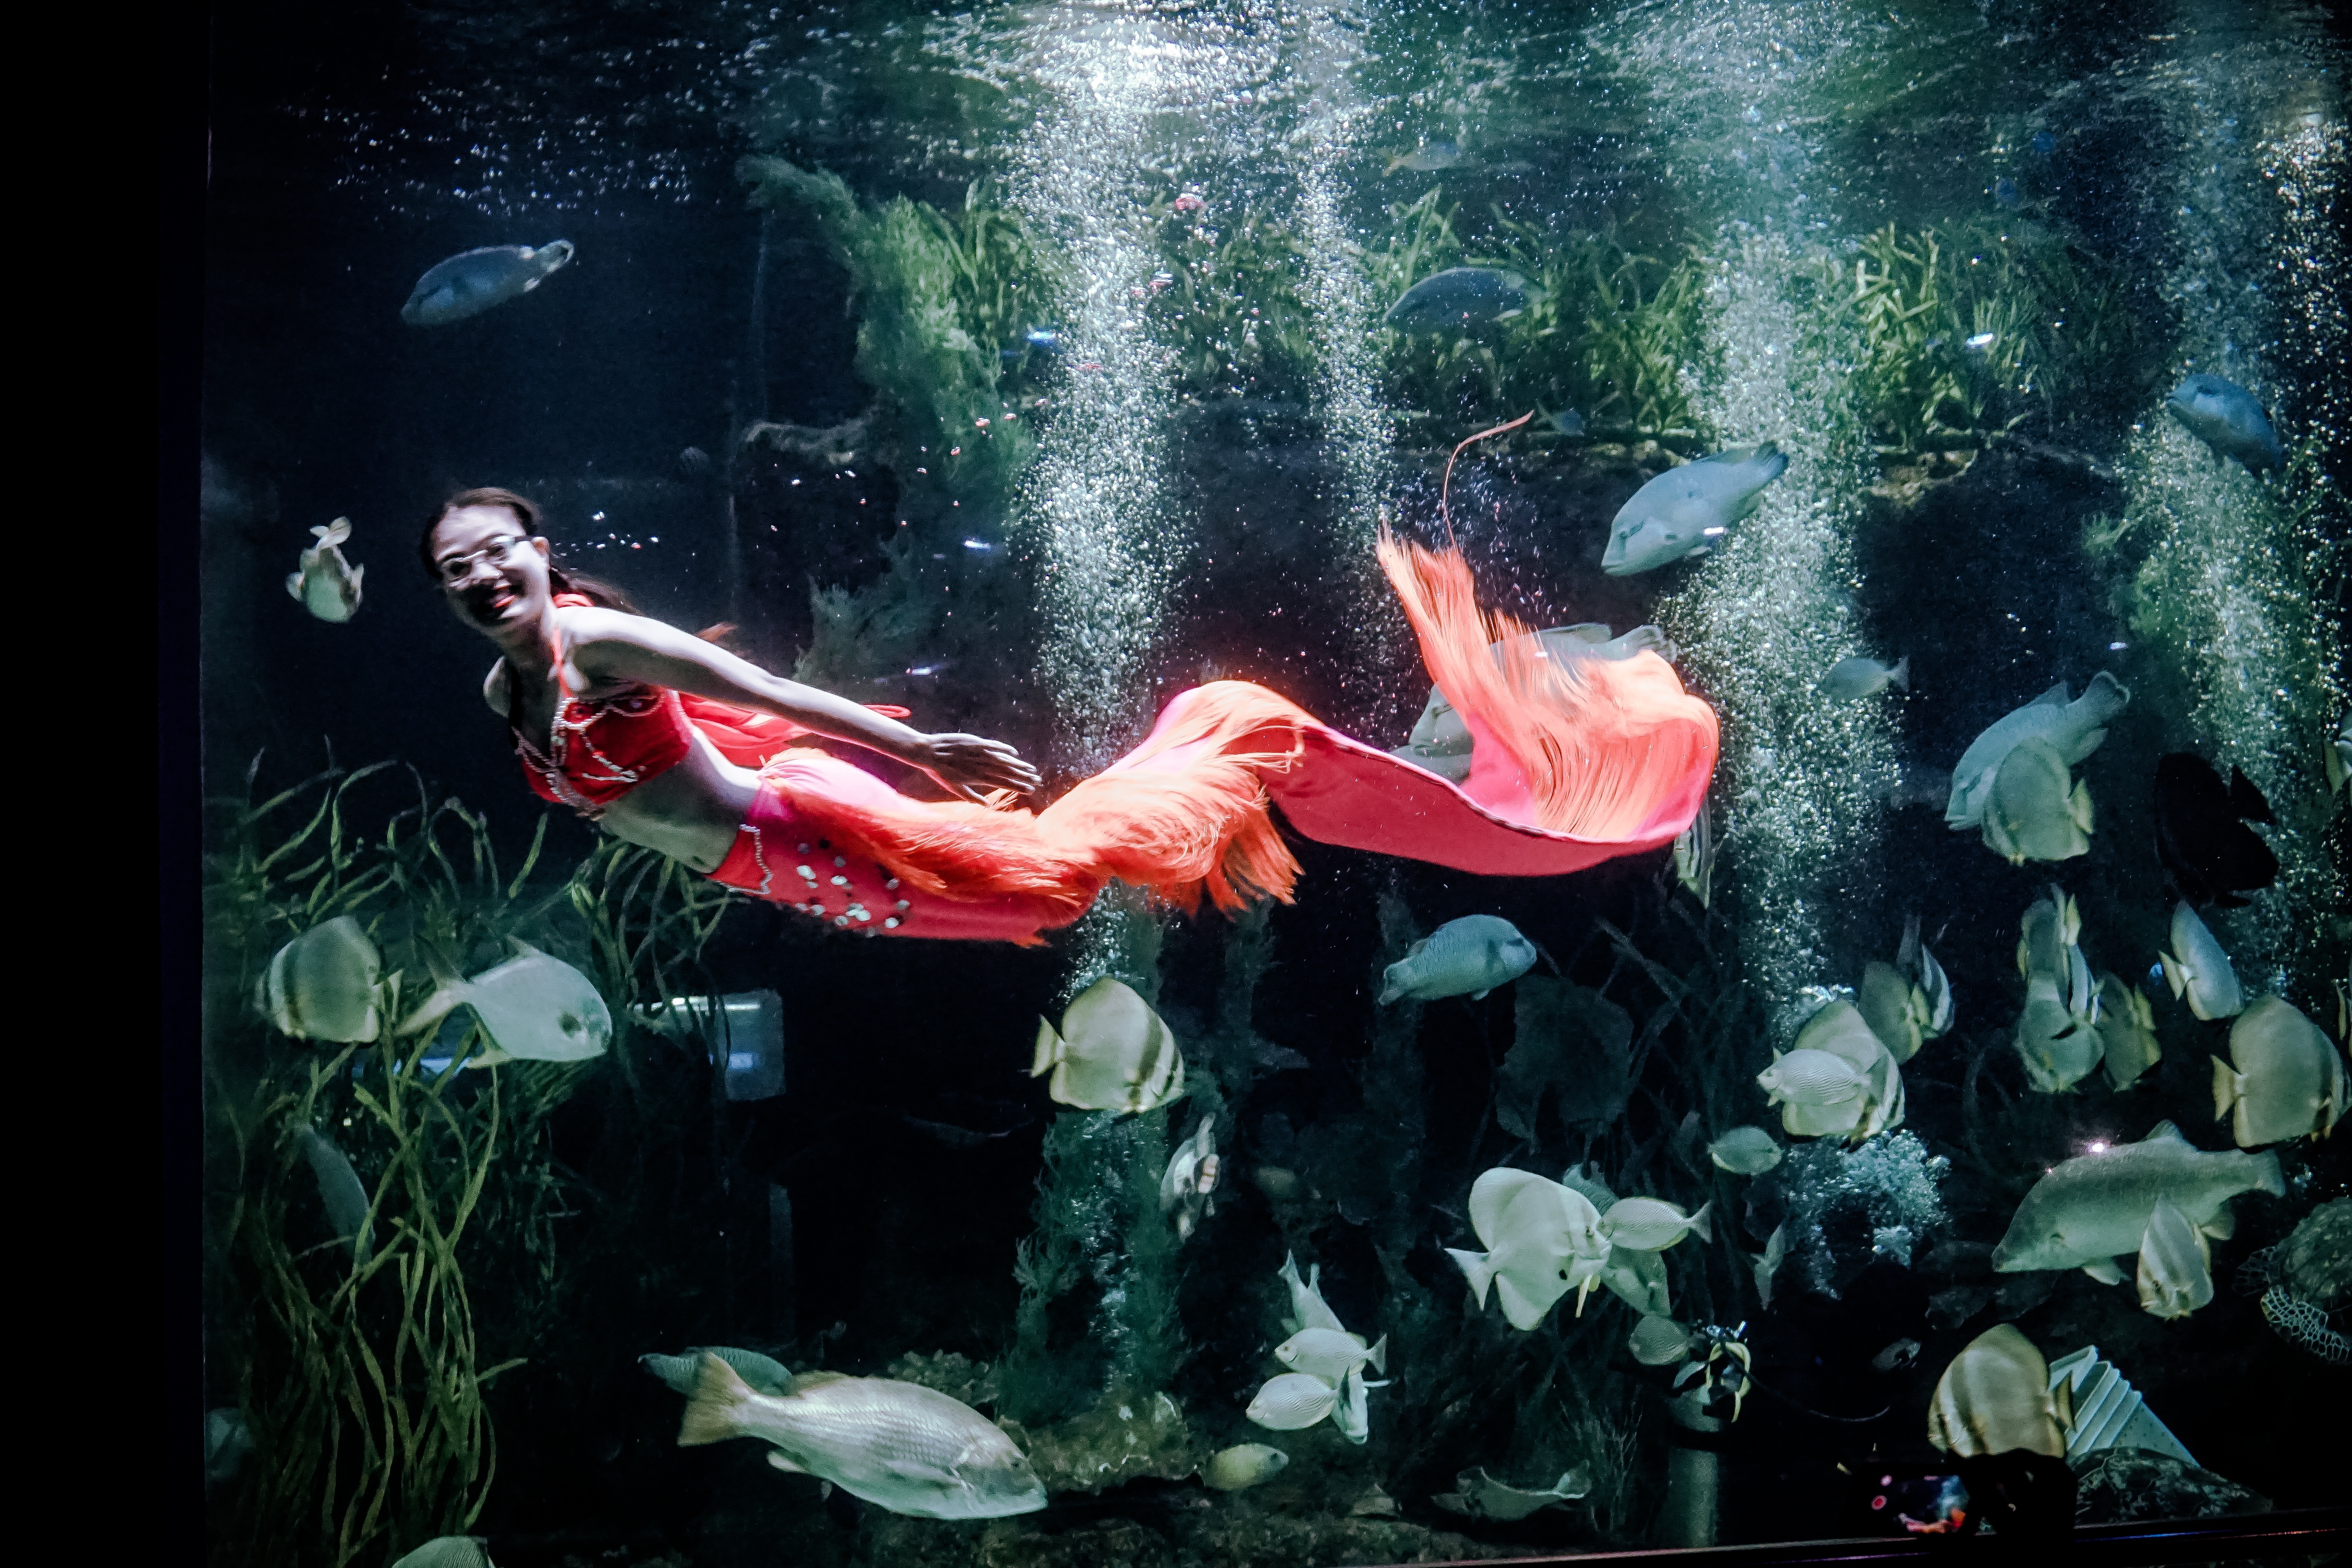
sea, water, ocean, girl, woman, hair, sport, pool, female, underwater, swim, young, red, biology, swiming, relaxation, sexy, fantasy, attractive, screenshot, mermaid, special effects